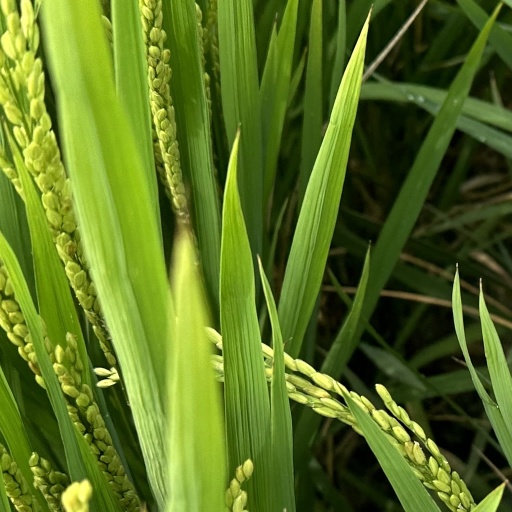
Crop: rice